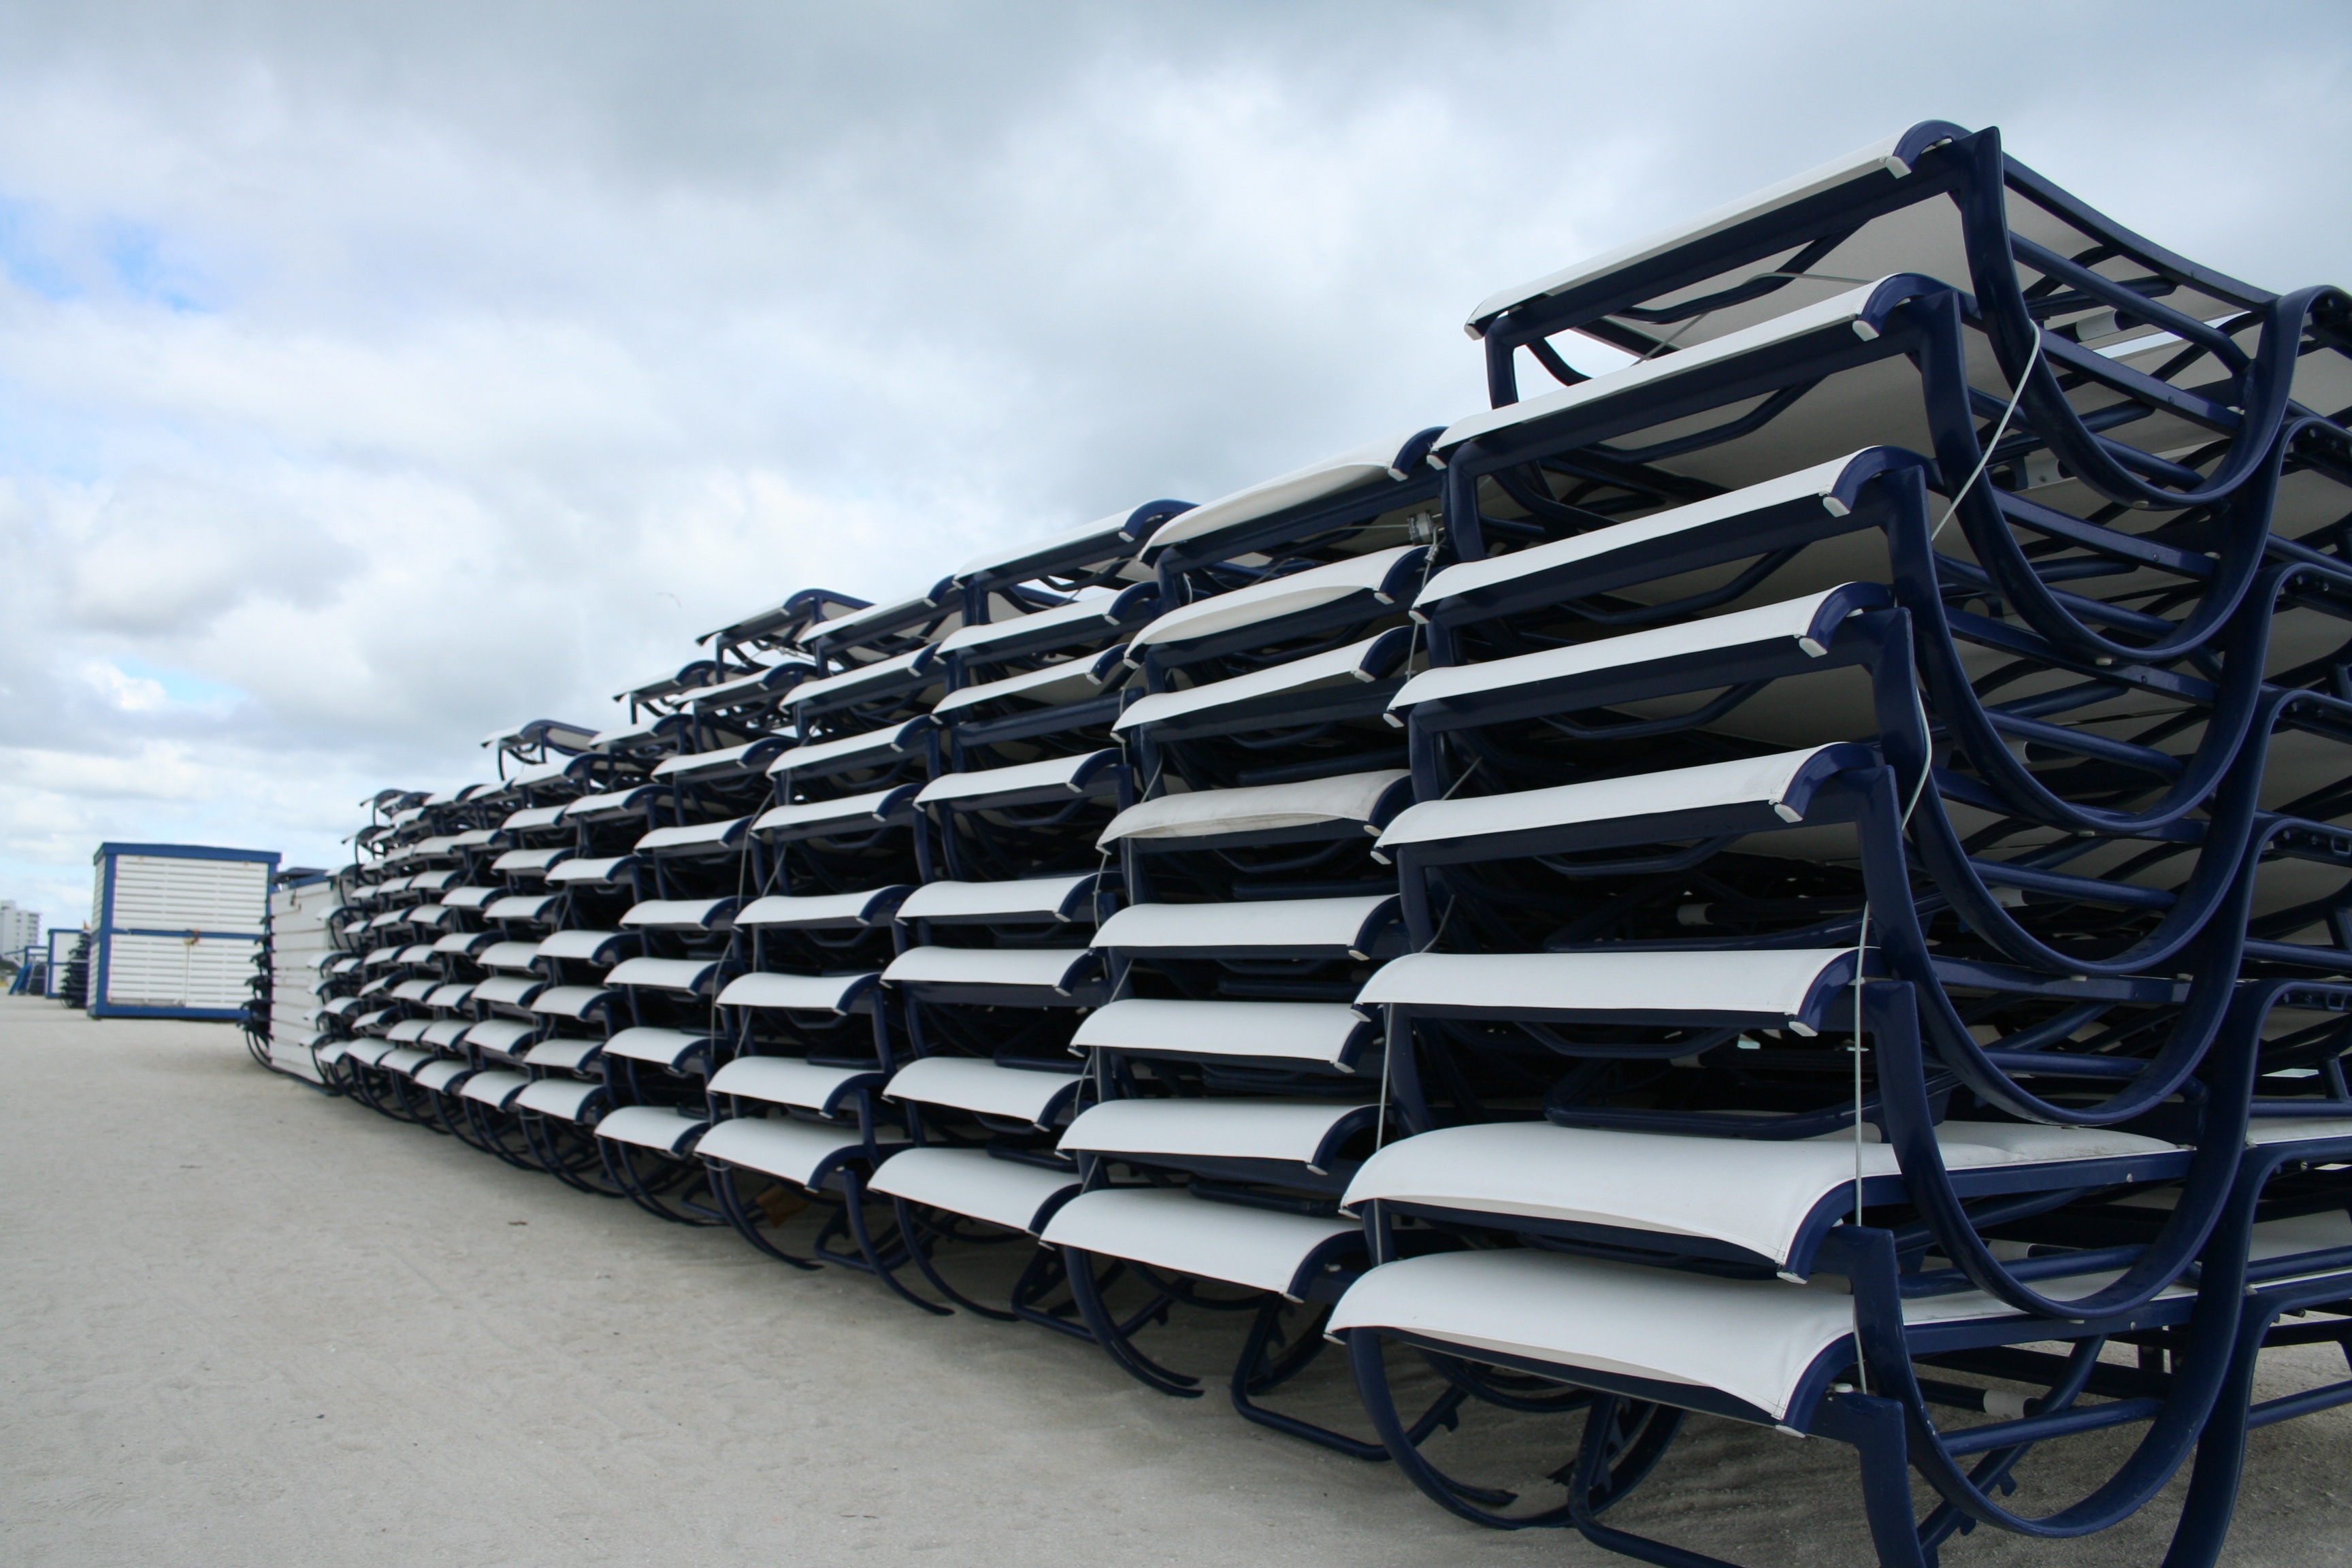
beach, skyline, vehicle, waterfront, material, tire, chairs, iron, florida, miami beach, automotive tire, bay watch